Premiership of Margaret Thatcher

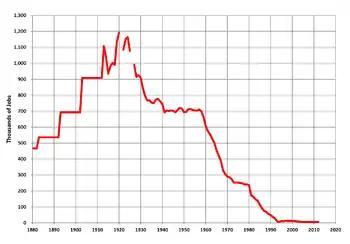
Annual UK coal mining employment, 1880–2012. By 1990 employment fell by over 100,000.

Thatcher's determination to face down political violence was first demonstrated during the 1980 siege of the Embassy of Iran, London, when the armed forces were for the first time in 70 years authorised to use lethal force on the British mainland. For six days in May, 26 hostages were held by six gunmen; the siege came to a dramatic end with a successful raid by SAS commandos. Later that day, Thatcher went to congratulate the SAS men involved and sat among them watching a re-run of the attack. The breaking of the siege by the SAS was later ranked by the public as one of television's greatest moments.